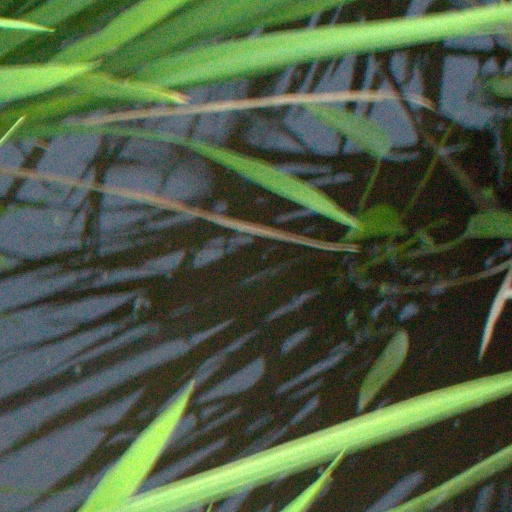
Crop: rice